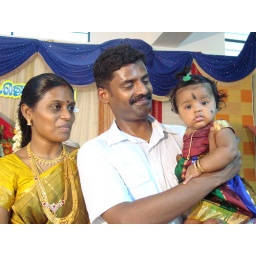
Centre of attraction - Only cute girl in the entire hall... Kidding!!!